Nick Rock'n'Roll

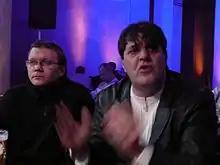
Nick Rock'n'Roll (right)

Nick Rock'n'Roll (real name Nikolay Frantsevich Kuntsevich, ; born 7 August 1960 in Orenburg) is a Russian punk-rocker. He is the lead singer of Masochist and Nick Rock'n'Roll & Trite Dushi.